Museums in Kyiv

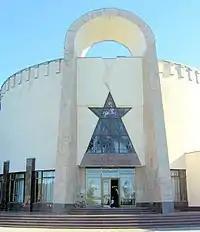
National Museum-Preserve "Battle for Kyiv 1943"

The National Museum-Preserve "Battle for Kyiv 1943" is dedicated to the Kyiv Strategic Offensive Operation of autumn 1943. The museum exposition narrates the events of the autumn of 1943, the Battle of the Dnieper and the Lyutezh Offensive Operation during the Battle of Kiev (1943). The Ukrainian National Chernobyl Museum in Podil is a striking display of the tragedy of the nuclear disaster. The symbolic representation of many old road signs of the deserted towns and cities are stated to give an eerie feeling, and there are a number of Surrealist pictures of the disaster.